Artemio Panganiban

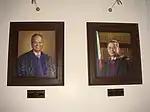
Official portraits of CJ Artemio Panganiban and Reynato S. Puno in the new SC building.

Panganiban was named as Associate Justice of the Supreme Court in 1995. Panganiban was the chairperson of the Supreme Court Third Division and the House of Representatives Electoral Tribunal (HRET), as well as of seven SC committees involved mainly in judicial reforms. Described by Justice Antonio Carpio as “undoubtedly the most prolific writer of the Court” he penned more than 1,000 full-length decisions and ten books plus several thousand minute resolutions disposing of controversies. These include the Cocofed case, in which the court gave the Presidential Commission on Good Government the right to vote sequestered United Coconut Planters Bank shares, which had been acquired through coco levy funds.